Dolev Haziza

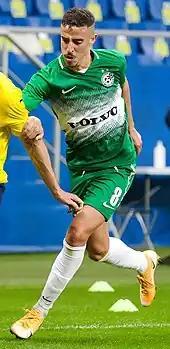
Haziza playing for Maccabi Haifa in 2020

He made his senior Israeli Premier League debut for Bnei Yehuda Tel Aviv on 22 August 2015, coming on as a second-half substitute, in a 3–0 away victory over Maccabi Haifa.